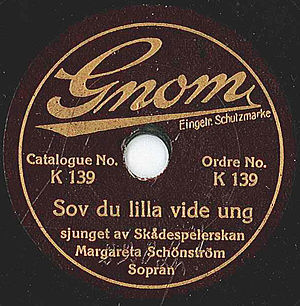
Margareta Schönström
Etiketten til pladen "Sov du lilla vide ung" (1925) sunget af Margareta Schönström. "Gnom" var et pladeselskab (label) for legetøjsgrammofoner for børn, og pladerne var blot 15 centimeter i diameter.
Hildegard Margareta Johanna Schönström, var en svensk skuespillerinde og sangerinde. Hun var gift med Thor Modéen 1924-1943 samt 1948-1950 og var storesøster til Ulla Billquist. Hun var aktiv som sangerinde under pseudonymet Greta Alda